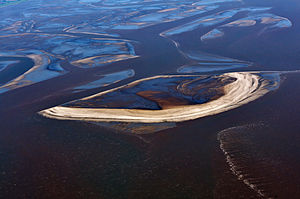
Sandbanke
Sandbanker i den nordfrisiske del af Vadehavet (Tyskland)
En sandbanke er en ansamling af sand eller grus i en flod, et floddelta eller marint terræn. Banken kan være med eller uden vegetation og være vedvarende dækket af vand. Størrelsen kan variere fra nogle meters længde til flere kilometer som det er tilfældet for barriereøer, der findes langs en hel kystlinje. Søkort markerer sådanne landformer som grunde, men det kan være vanskeligt at angive deres position, da de ofte flytter sig. De vandrer ved at de eroderes på den ene side, og samtidig øges på den anden side. Langstrakte sandbanker, ofte langs kysten, kaldes revler.